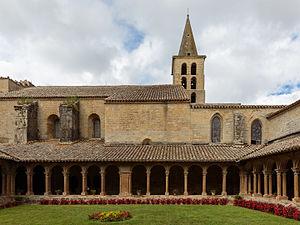
Cloitre de l'abbaye de Saint-Papoul.
L'abbaye de Saint-Papoul est une ancienne abbaye bénédictine située à Saint-Papoul dans le département de l'Aude, à quelques kilomètres de Castelnaudary et de Carcassonne. C'est l'un des dix-neuf sites pôles du Pays cathare.
Le diocèse de Saint-Papoul est un ancien diocèse de l'Église catholique en France. Supprimé en 1801, il était situé principalement dans l'actuel département de l'Aude.
Cet article recense les monuments historiques français classés en 1846.